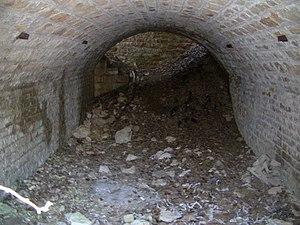
La chambre d'une traverse-abris de la batterie annexe du front sud-ouest du fort de Planoise, à Besançon (Doubs, France).
Le fort de Planoise, appelé brièvement le fort Moncey, est un ensemble de fortifications militaires bisontines de type Séré de Rivières dont l'ouvrage le plus important est le fort principal situé au centre d'un véritable môle, regroupant plusieurs abris, des chemins de traverses ainsi que quatre grandes batteries annexes utilisées pour le stockage de poudre, le casernement et l'usage de mortiers. L'ensemble fortifié fut bâti à Besançon, en France, entre 1877 et 1892 dans le but de protéger le pont d'Avanne-Aveney interdisant les routes de Dijon et de Lyon, plusieurs voies ferrées capitales ainsi que pour soutenir de nombreuses batteries de la ville.